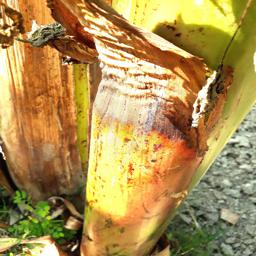
Label: PSEUDOSTEM WEEVIL